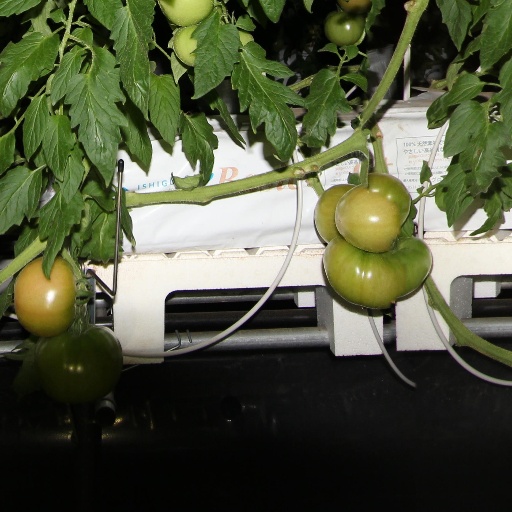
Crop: tomato